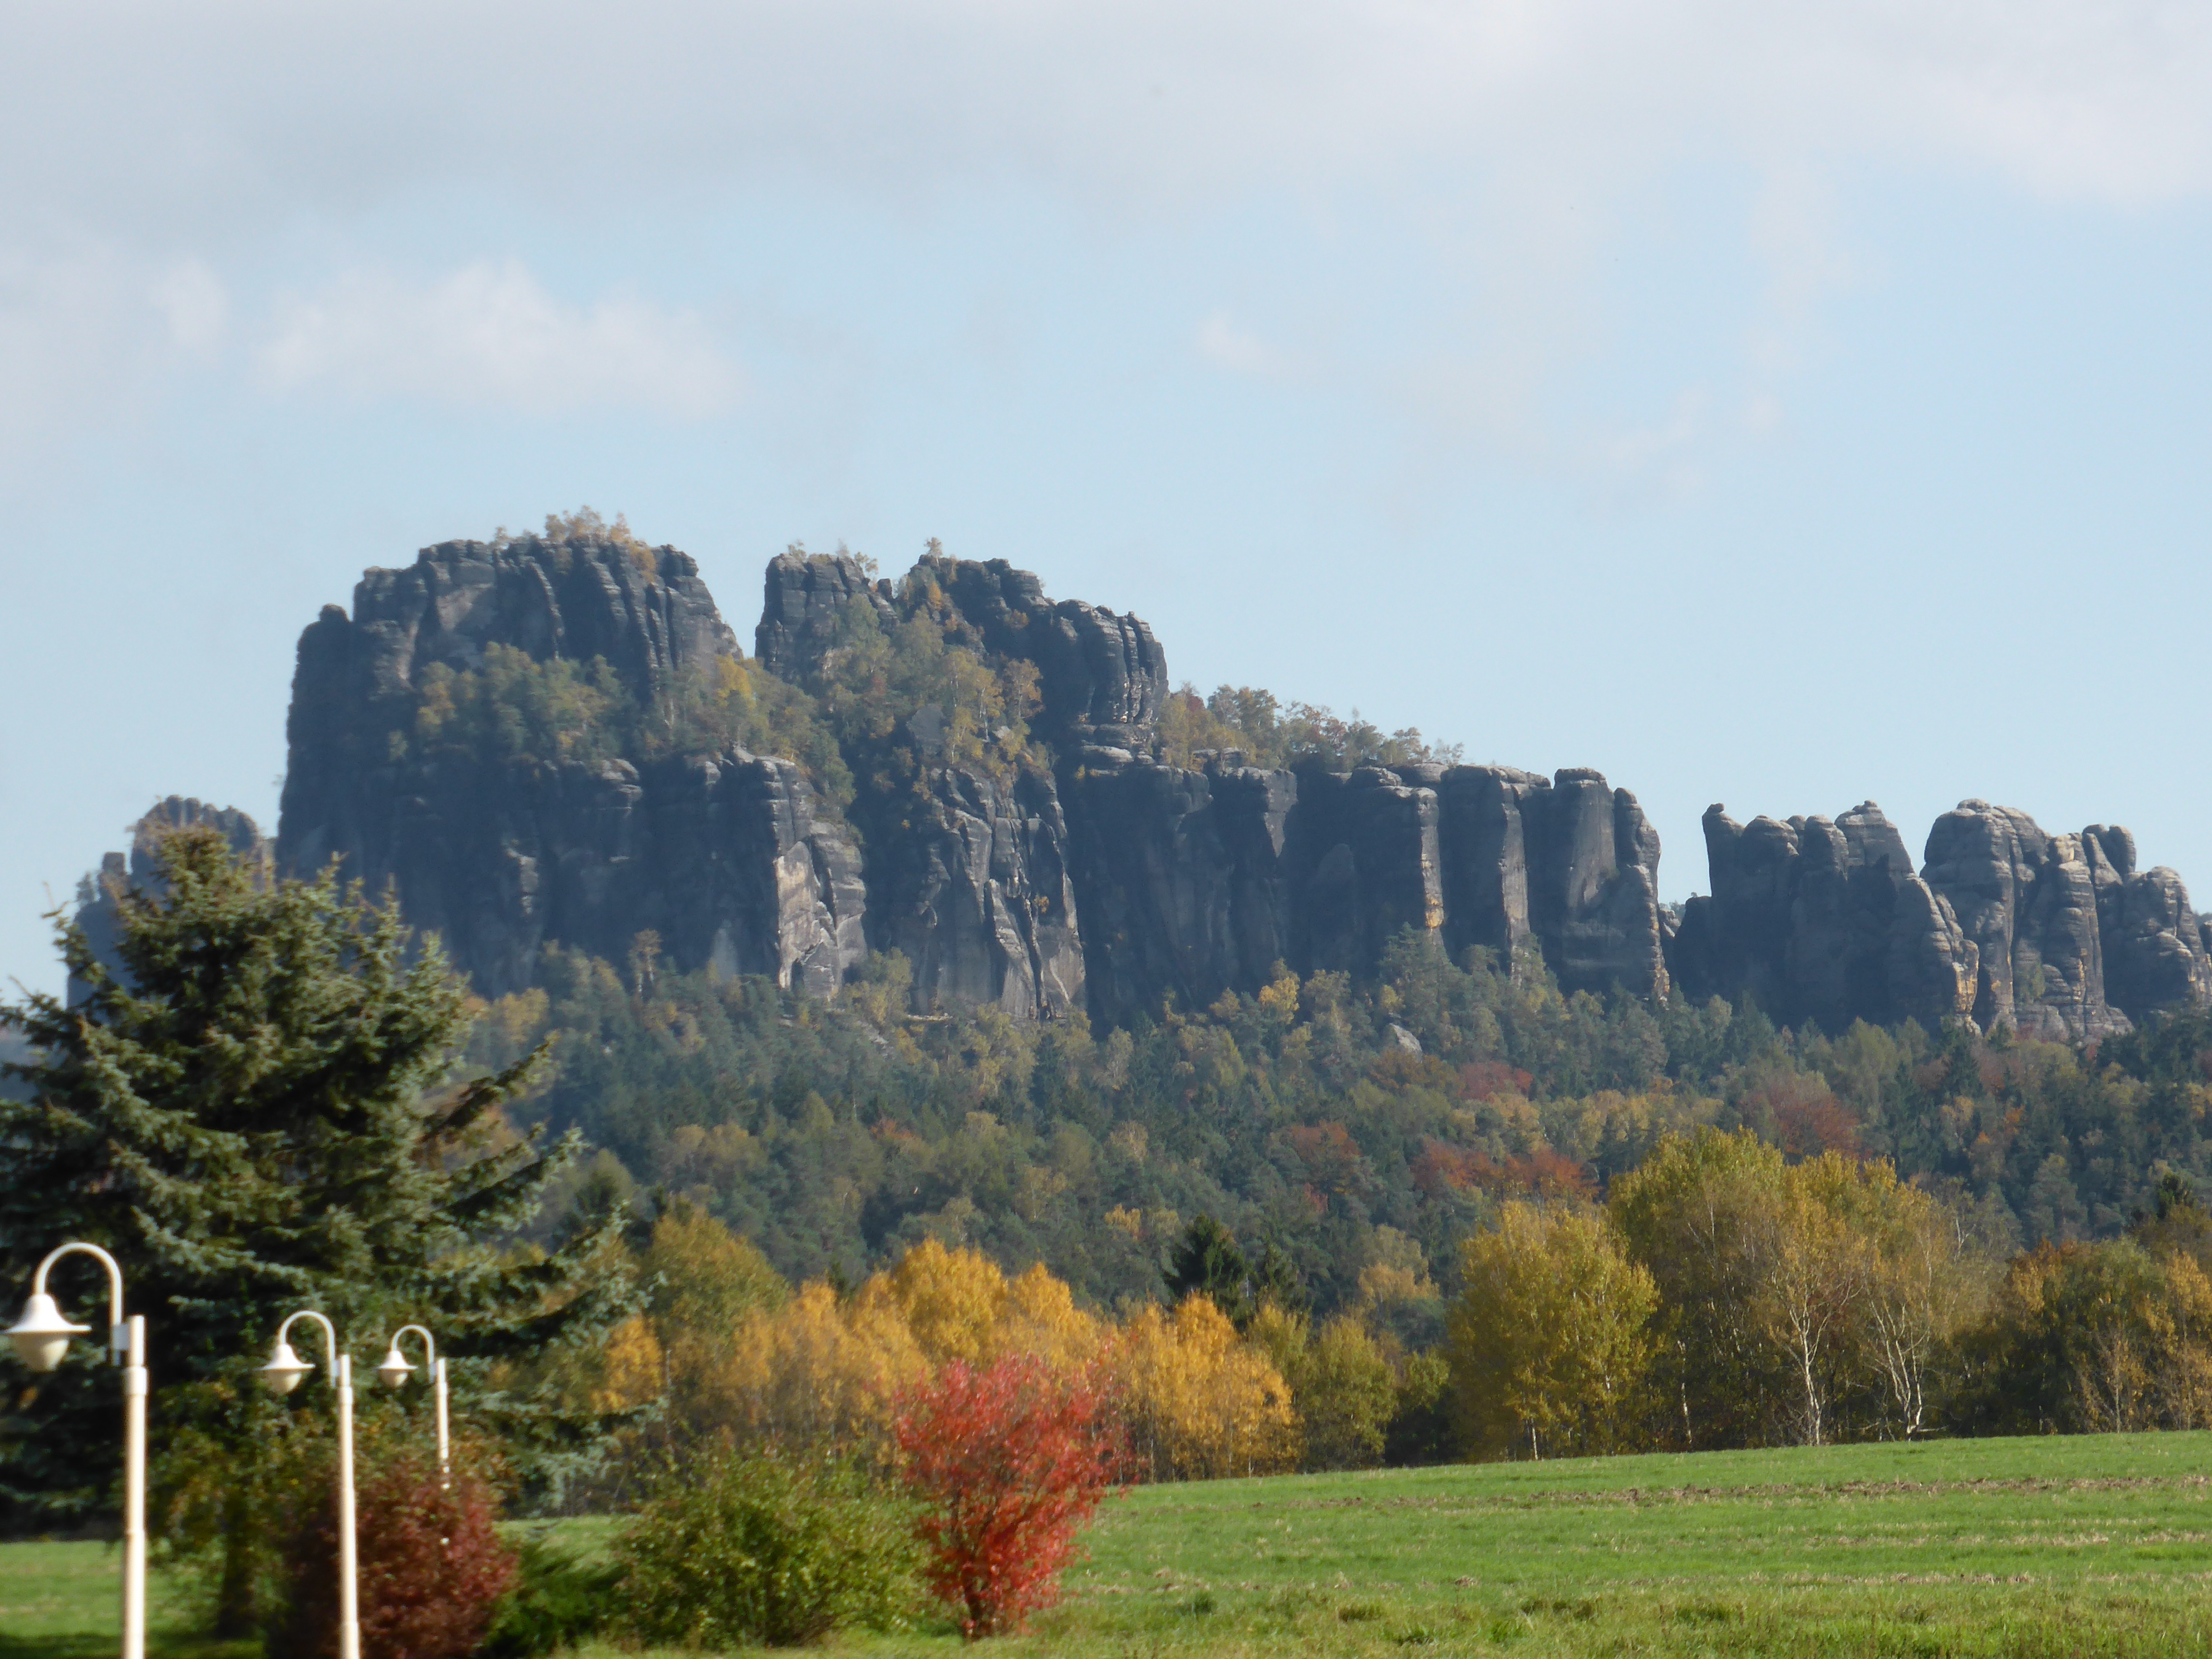
landscape, tree, nature, mountain, meadow, hill, valley, mountain range, cliff, autumn, park, terrain, ridge, plateau, beauty, ecosystem, rural area, saxon switzerland, schrammsteine, geographical feature, mountainous landforms